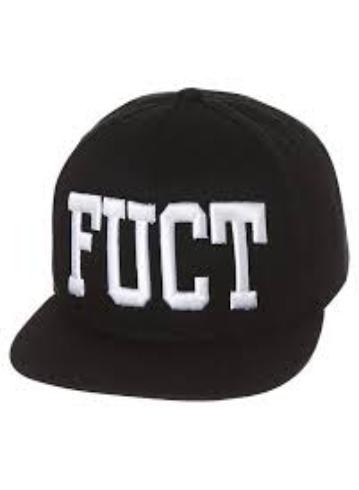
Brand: FUCT
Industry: Clothes